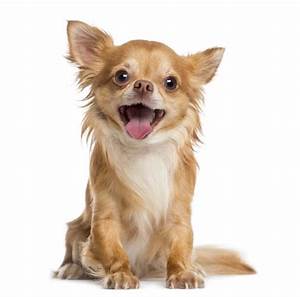
Label: dog